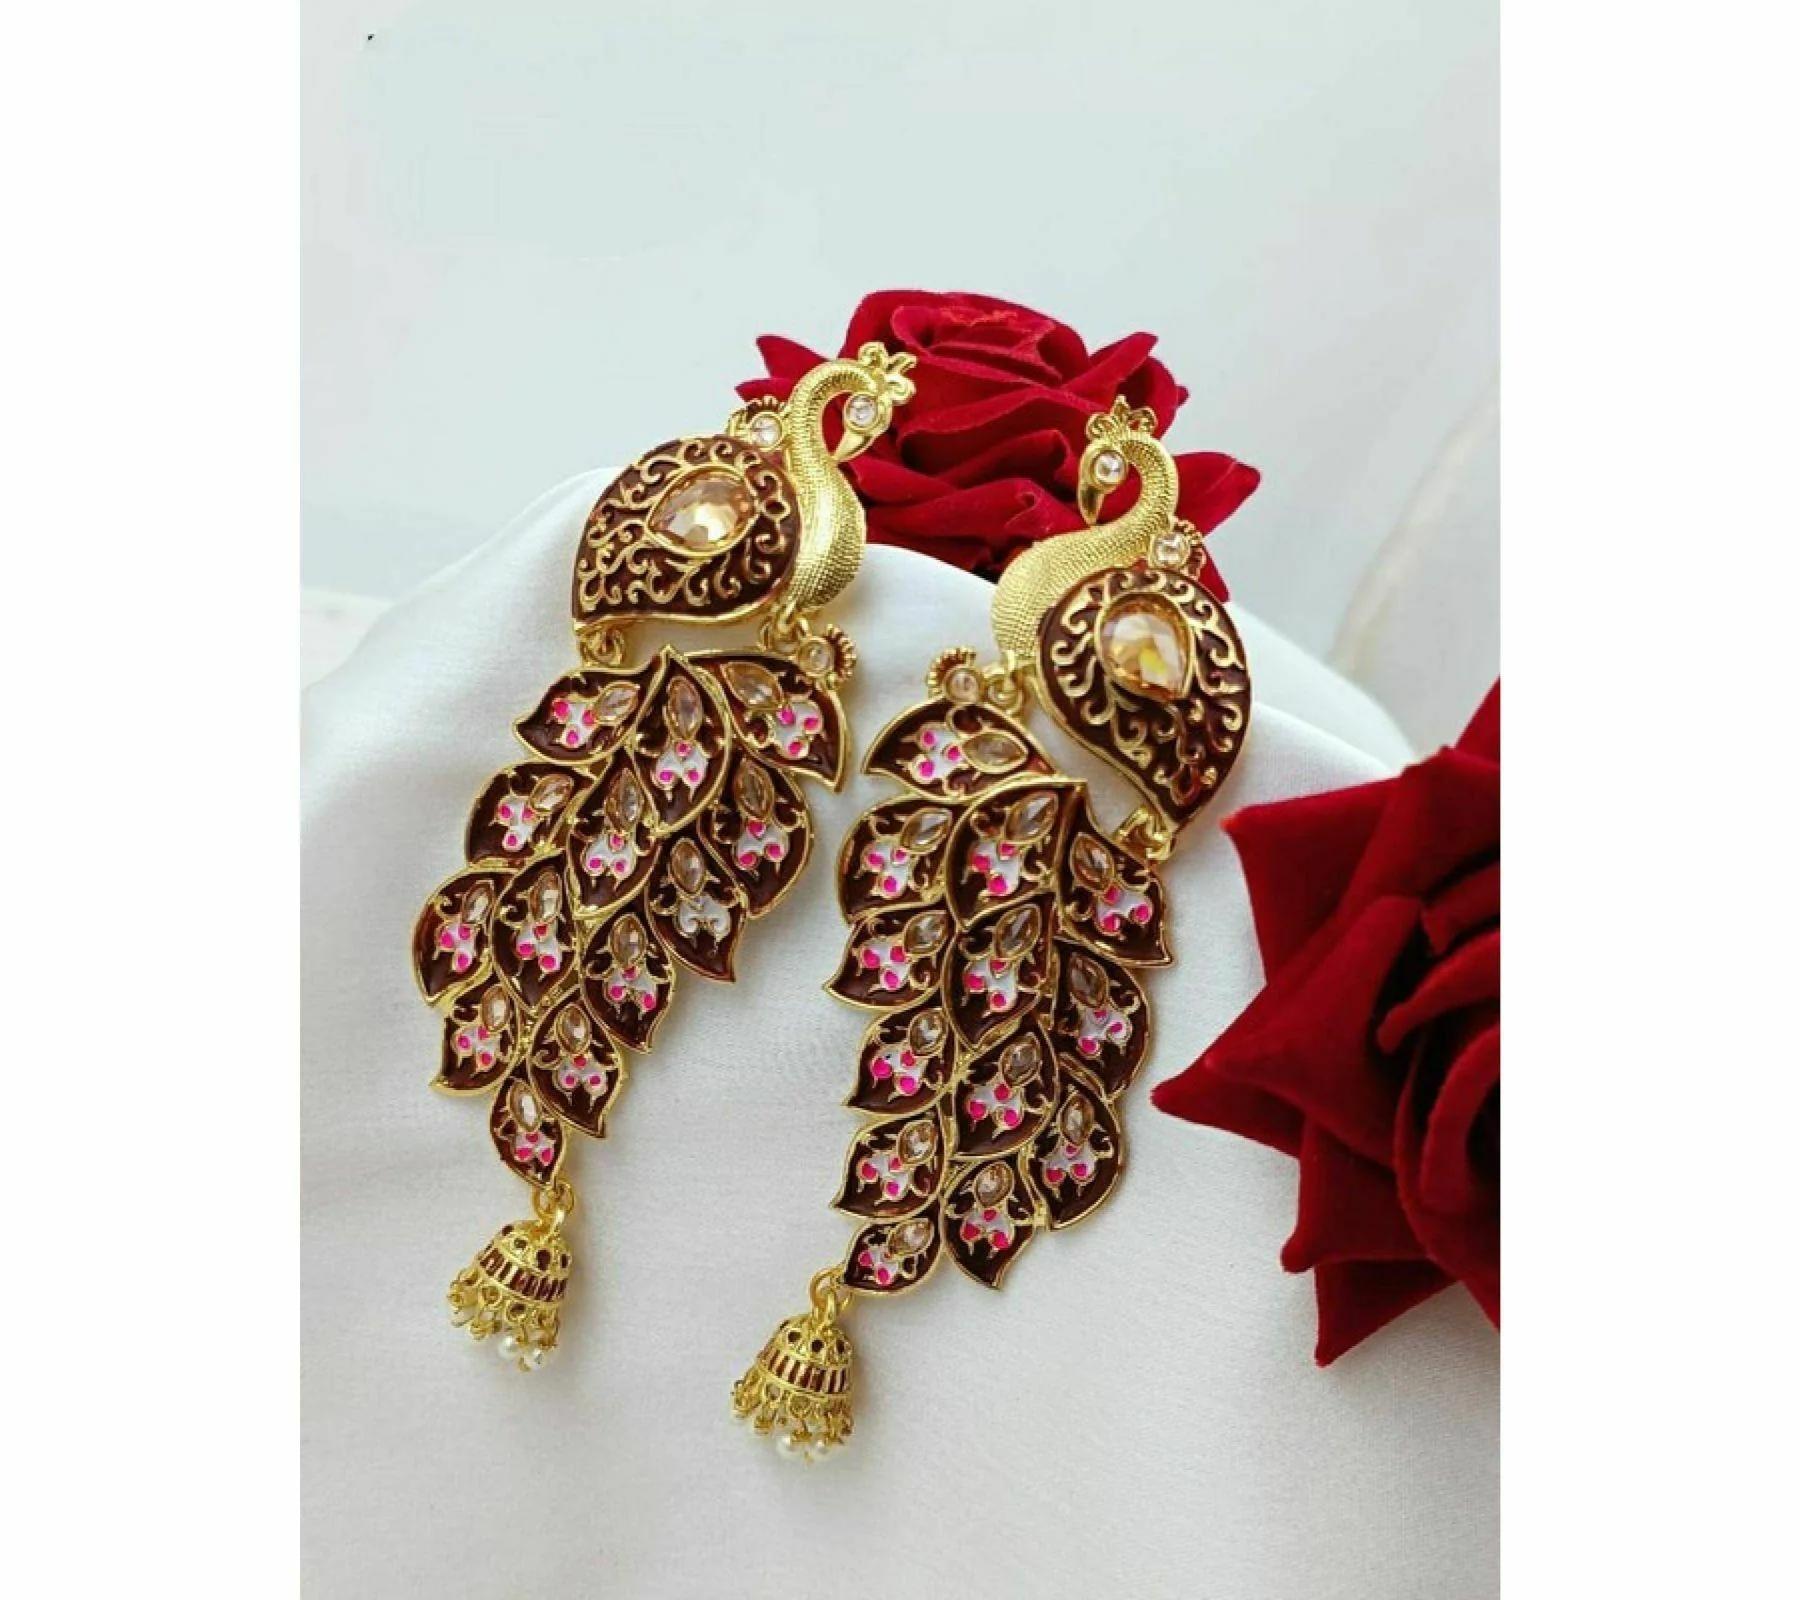
Gyaan Jewels Handmade Gold Plated Chandbali Earring Maroon (Women and Girls)
Type: Earrings
Brand: Gyaan Jewels
Price: Rs. 483
 These panachee fashion earrings kaan chain champaswaralu are easy to wear, light in weight and gives you a rich look. A designer pair of traditional earrings for girls and women that will make you feel royal. The color complements all outfits & may be worn as a statement piece to any occasion.
Features: These are stylish, elegant and give a playful touch,Ideal for women and girls,#Uniquedesign: Each handmade earring is one-of-a-kind.,#High-quality materials: Crafted with durable and premium materials.,#Attention to detail: Meticulously crafted with precision and care.,#Versatile styles: Suitable for various occasions and outfits.